Melancholia

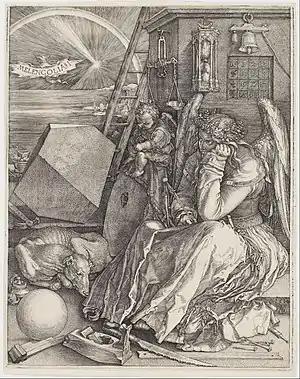
"Melencolia I" by Albrecht Dürer, 1514

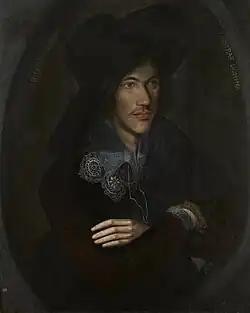
The young John Donne, the very picture of fashionable melancholy in the Jacobean era

The name "melancholia" comes from the old medical belief of the four humours: disease or ailment being caused by an imbalance in one or more of the four basic bodily liquids, or humours. Personality types were similarly determined by the dominant humor in a particular person. According to Hippocrates and subsequent tradition, melancholia was caused by an excess of black bile, hence the name, which means "black bile", from Ancient Greek μέλας, "dark, black", and χολή, "bile"; a person whose constitution tended to have a preponderance of black bile had a "melancholic" disposition. In the complex elaboration of humorist theory, it was associated with the earth from the Four Elements, the season of autumn, the spleen as the originating organ and cold and dry as related qualities. In astrology it showed the influence of Saturn, hence the related adjective "saturnine".